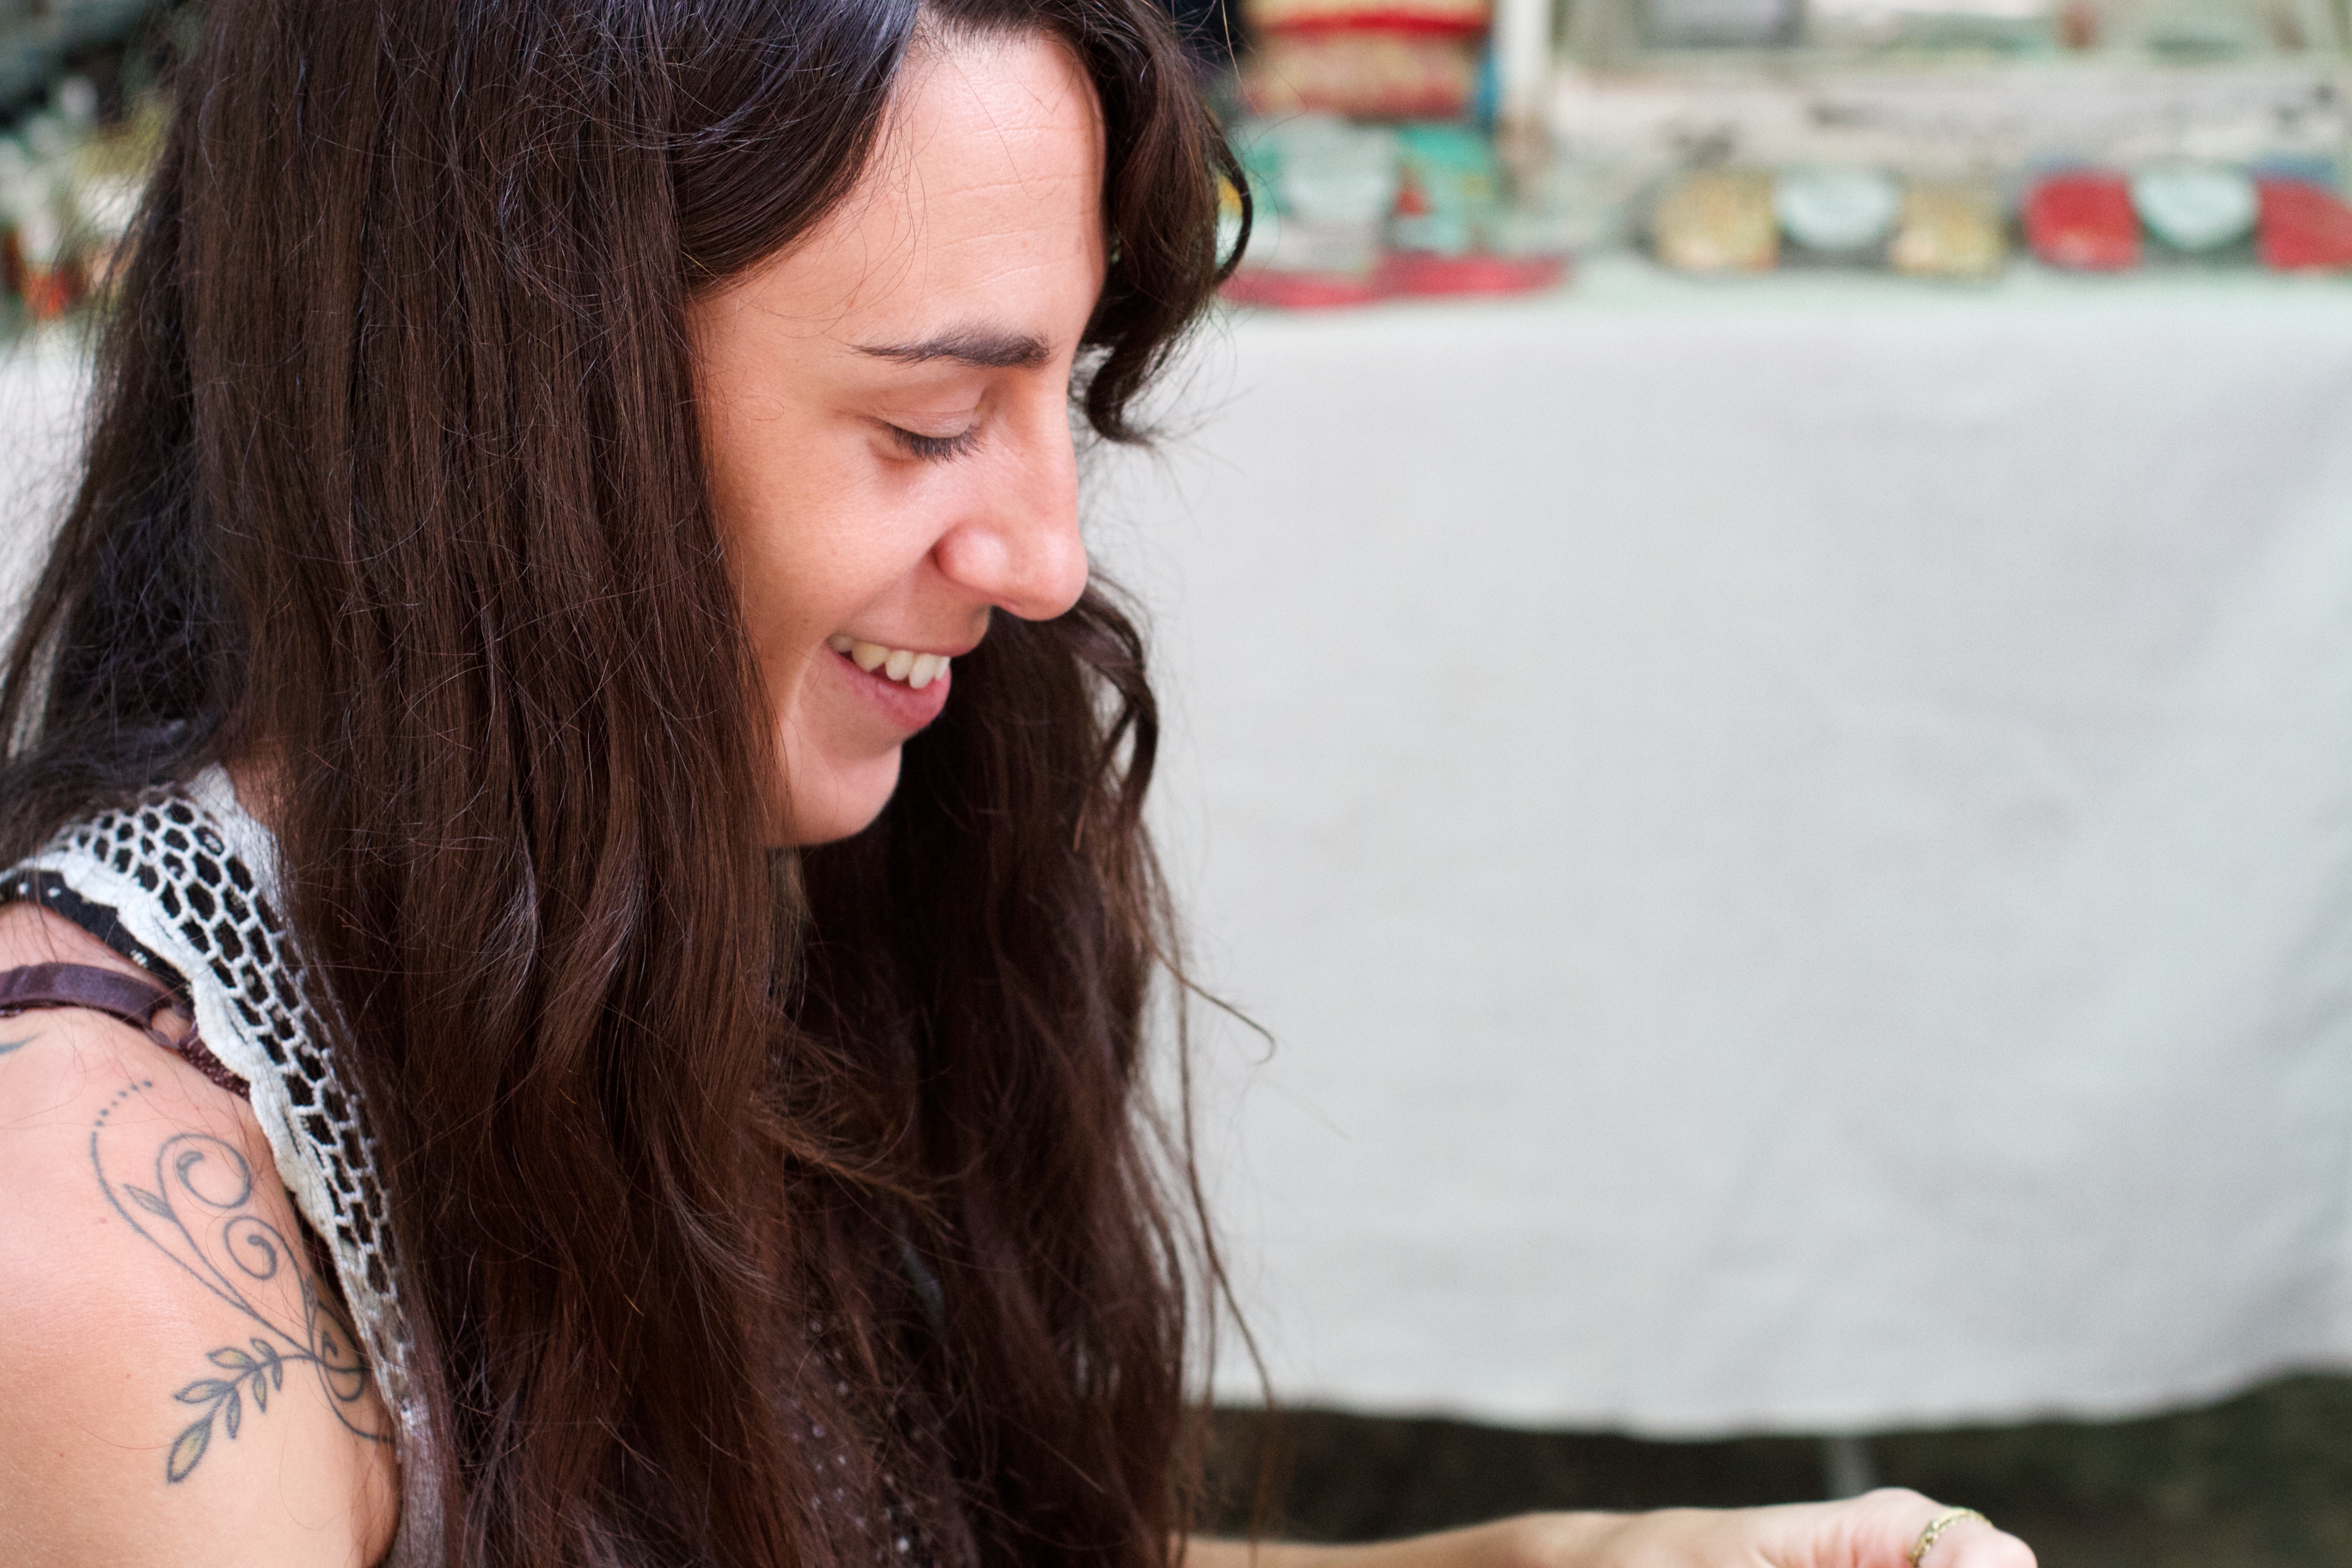
person, girl, woman, hair, leg, portrait, model, spring, red, child, fashion, lady, facial expression, hairstyle, smile, human body, fun, eye, glasses, head, skin, beauty, organ, kentika, emotion, interaction, photo shoot, portrait photography, human action